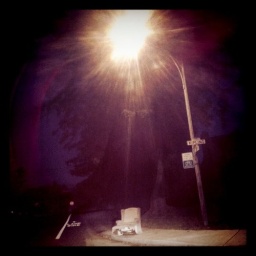
Recliner under street lamp